Past Future

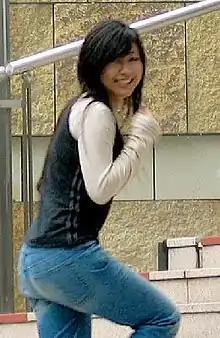
"Past<Future" became the first album by a female soloist to top the first half of the year ranking since 2004, having previously been set by "Utada Hikaru Single Collection Vol. 1" by Hikaru Utada (pictured).

The only physical single to be released from this album is the double A-side single "Wild/Dr." The single was a success, becoming her eleventh number one on the Oricon Singles Chart. "Wild" became her second number one on the Japan Hot 100, according to "Billboard Japan". The single sold over 119,000 units in Japan, her seventh highest-selling single in the 2000s decade, and was certified gold by the Recording Industry Association of Japan for exceeding shipments of 100,000 units. Both "Wild" and "Dr." served as advertising jingles for Coca-Cola Zero and Vidal Sassoon respectively. After the release of the single "Wild/Dr.," the first songs to be promoted from the album were "My Love" and "Copy That," which appeared in new commercials for Vidal Sassoon. They premiered on the web first and later on television in October 2009. "My Love" would later make its radio premiere on J-Wave's Groove Line on October 27. Both "My Love" and "Copy That" were released as ringtones online on November 18. Two more songs from the album, "Fast Car" and "The Meaning Of Us" also made their radio premieres on November 23 and 24.